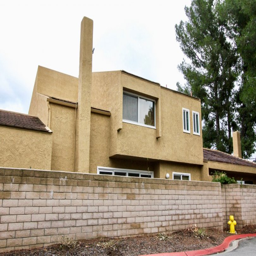
a great day with a building and compound wall .